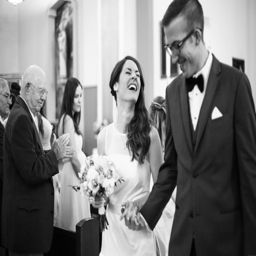
sweet shot of bride and groom walking down the aisle together , officially married .